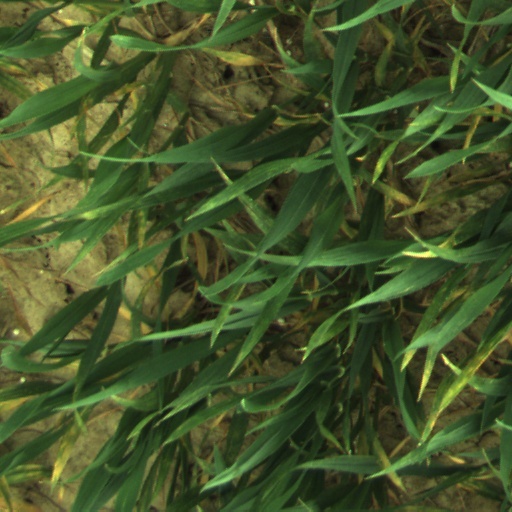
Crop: wheat